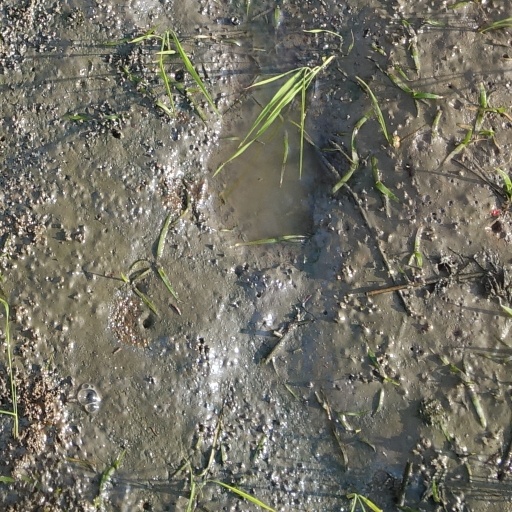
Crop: rice